Catherine Hayes (murderer)

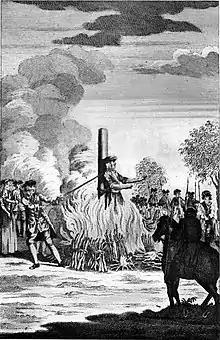
Contemporary illustration of Catherine Hayes being burned at the stake

Catherine Hayes (1690 – 9 May 1726), sometimes spelled Catharine Hayes, was an English woman who was burned at the stake for committing petty treason by killing her husband.